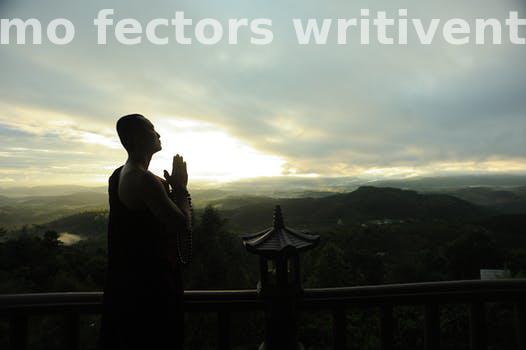
Label: Watermark